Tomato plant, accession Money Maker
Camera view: vertical (180 deg); turntable rotation: 150 degrees
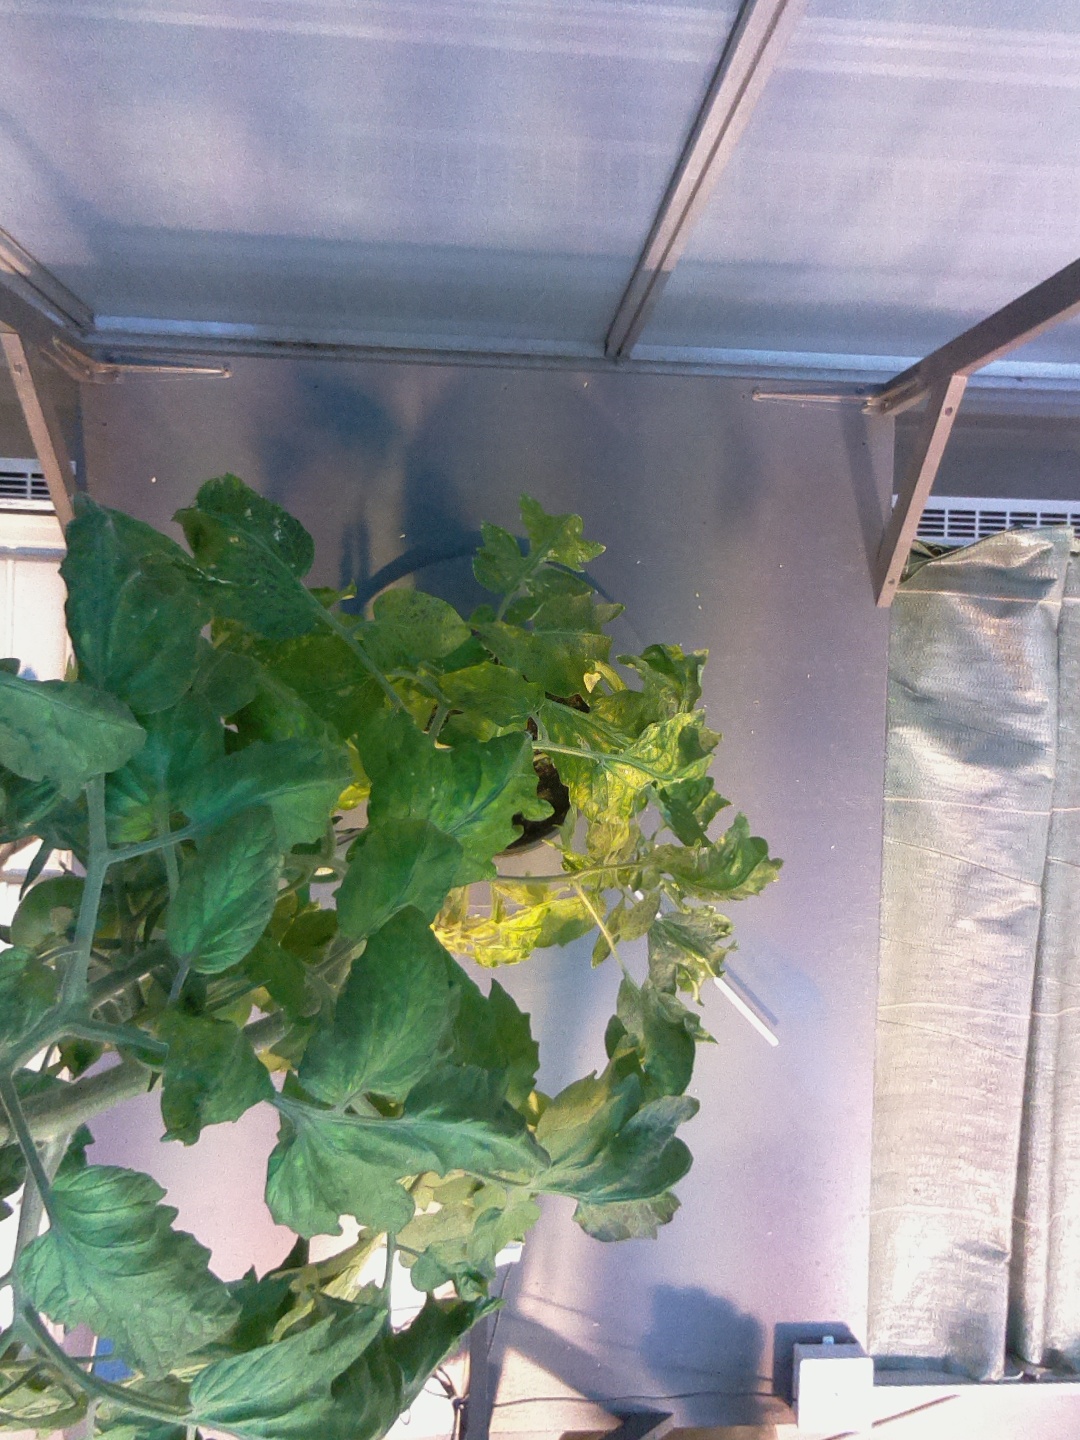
BBCH growth stage 71: 10%-20% of final fruit size